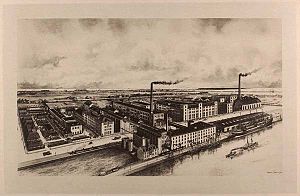
København / Økonomi
Dansk Sojakagefabrik i 1910'erne gengivet efter foto af Johannes Hauerslev
København er Danmarks hovedstad og er med 1.330.993 indbyggere landets største byområde omfattende 18 kommuner eller dele heraf. Fra 1. januar 2007 er byen en del af Region Hovedstaden og for de sydlige deles vedkommende af Region Sjælland. Centrum for byområdet udgøres af Københavns Kommune, areal 90,10 km², der med over 630.000 indbyggere og forventet 665.000 indbyggere i 2027 er Danmarks mest folkerige kommune, og enklaven Frederiksberg Kommune, areal 8,70 km², med omkring 104.000 indbyggere.